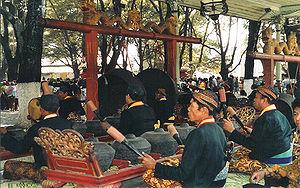
Le gamelan est un ensemble instrumental traditionnel caractéristique des musiques javanaise et sundanaise. Par extension, on utilise également le mot pour désigner l'orchestre balinais, qu'on appelle en fait gong.
Surakarta, de son nom officiel Surakarta Hadiningrat, souvent appelée Solo ou Sala, du nom du village d'origine à l'emplacement duquel elle a été construite, est une ville indonésienne située dans la province de Java central et ayant le statut de kota. Elle comptait plus de 500 000 habitants en 2009. Fondée sur la base d'un simple village en 1745 pour devenir la nouvelle capitale du royaume de Mataram, la ville a vécu au rythme de l'histoire indonésienne. Ville riche en culture visitée par de nombreux touristes, elle est également l'un des centres économiques du pays.